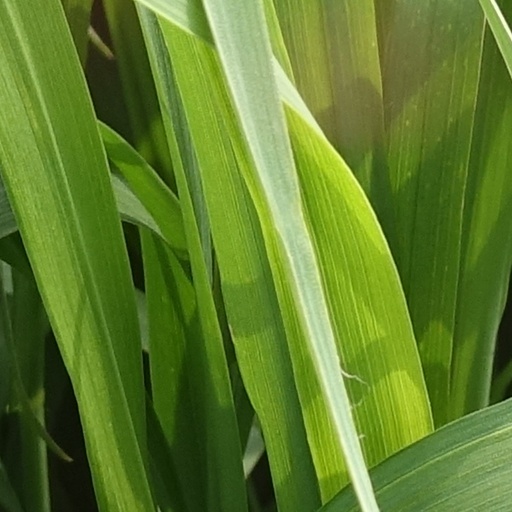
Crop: wheat